Cosmas and Damian

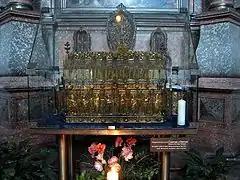
Reliquary (1400/1420) in St. Michael's Church, Munich, containing the alleged skulls of Cosmas and Damian. The convent of the Poor Clares in Madrid also has two skulls alleged to be those of Cosmas and Damian.

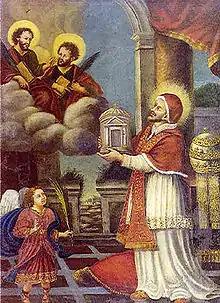
Pope Felix IV presents Saints Cosmas and Damian with the basilica he rededicated to them.

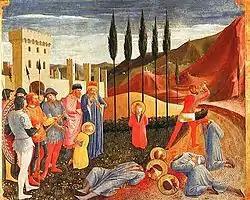
The martyrdom of Saints Cosmas and Damian by Fra Angelico (Musée du Louvre, Paris)

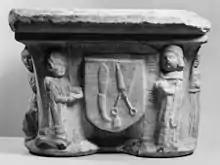
Cosmas and Damian are depicted as supporters of the arms of the guild of barber-surgeons carved into a capital, 15th century, from the Carmes monastery in Trie-sur-Baïse in southwestern France. The inscription reads, "Saints Cosmas and Damian pray for us".

The veneration of Cosmas and Damian quickly spread beyond Constantinople; accounts of their martyrdom were rewritten by various authors such as Andrew of Crete, Peter the Wonderworker, Theodore II Laskaris, and a certain Maximus . The legends are preserved also in Syriac, Coptic, Georgian, Armenian, and Latin.